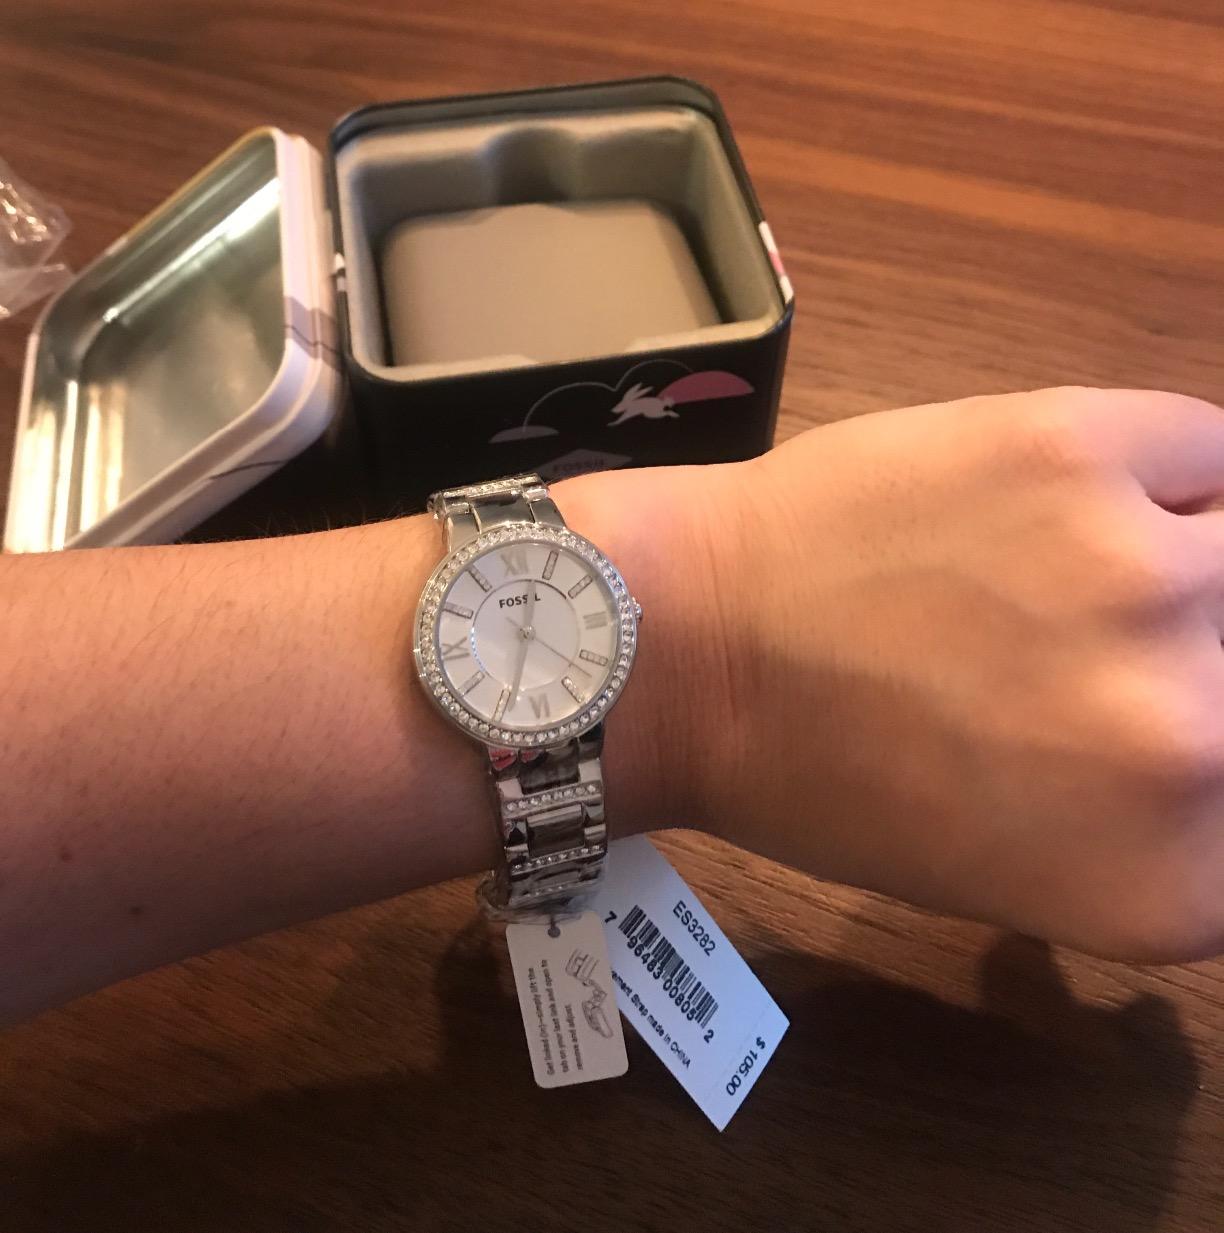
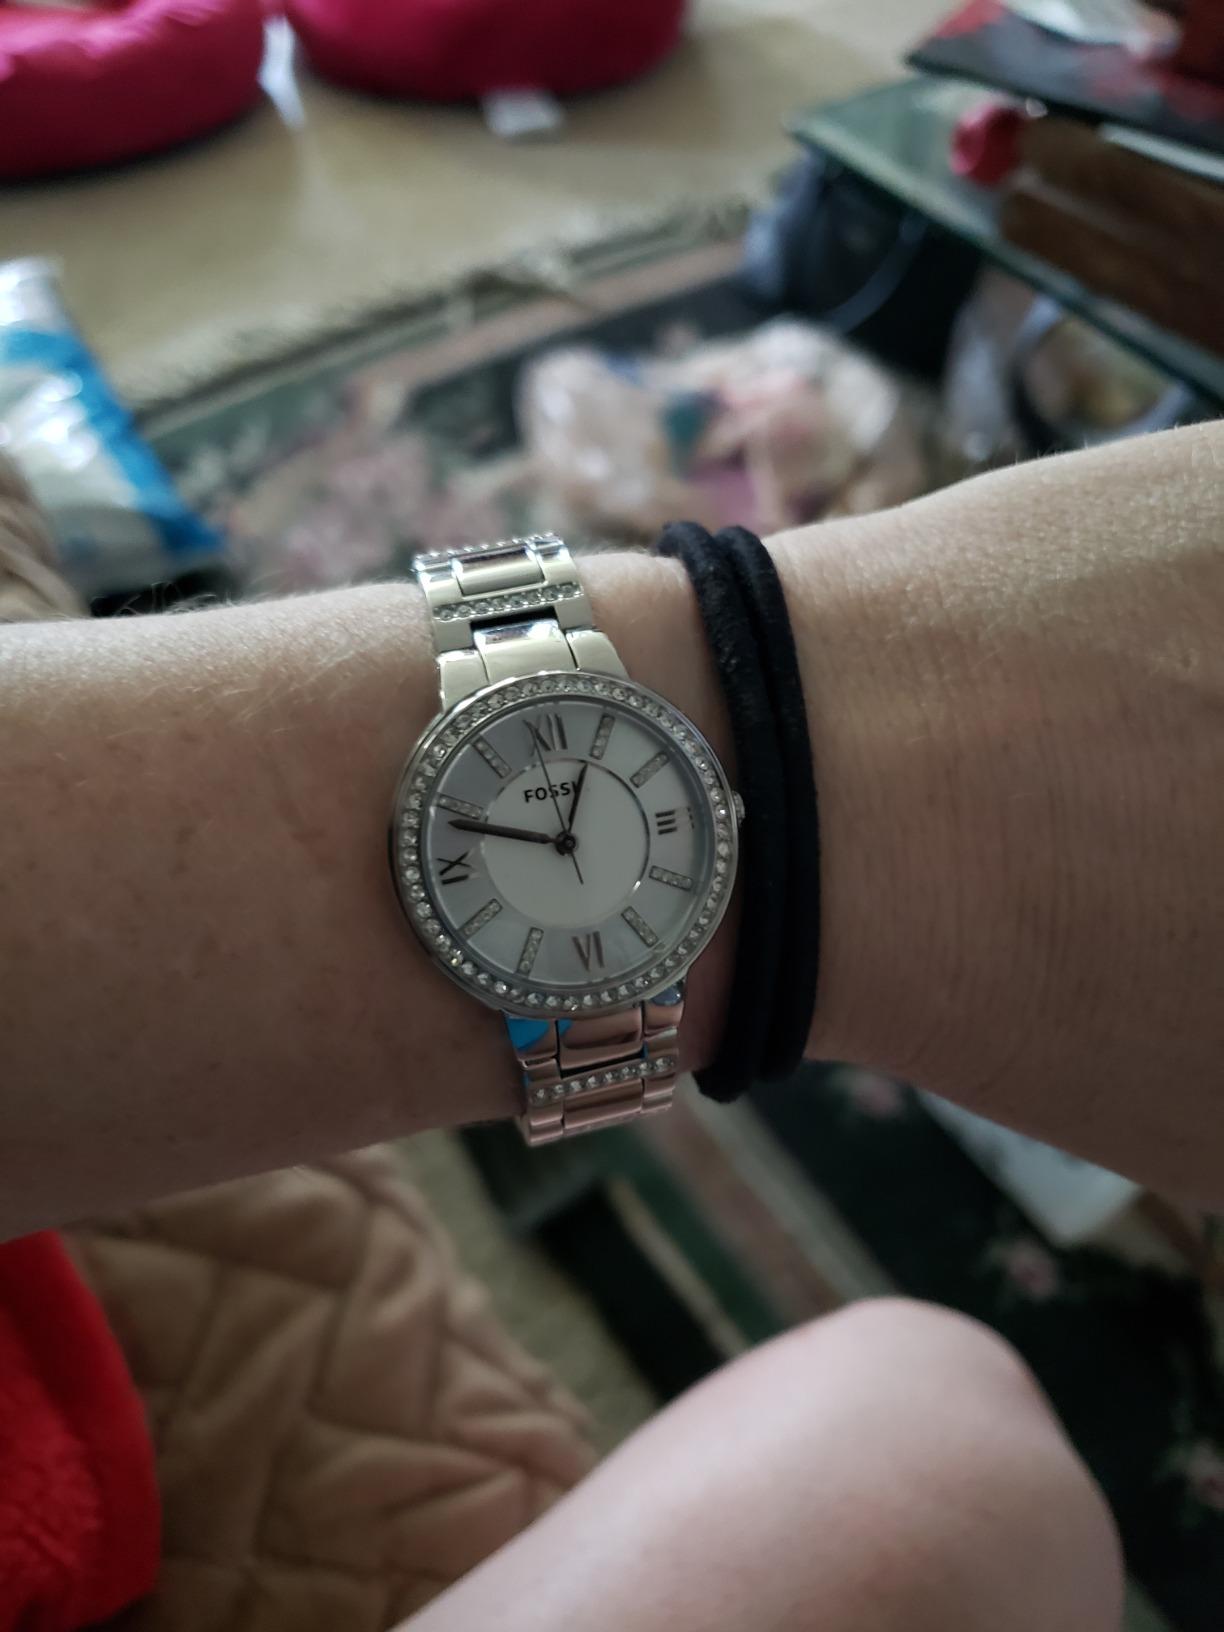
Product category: accessories_watch
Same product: yes